Cardiff Airport

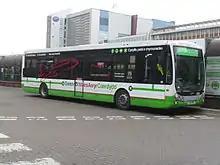
Cardiff Airport Express at Cardiff Central Bus Station

The nearest railway station is Rhoose Cardiff International Airport railway station on the Vale of Glamorgan Line. The station has an hourly Transport for Wales service to/from the east from Cardiff Central (originating from Rhymney) and to/from Bridgend in the west.